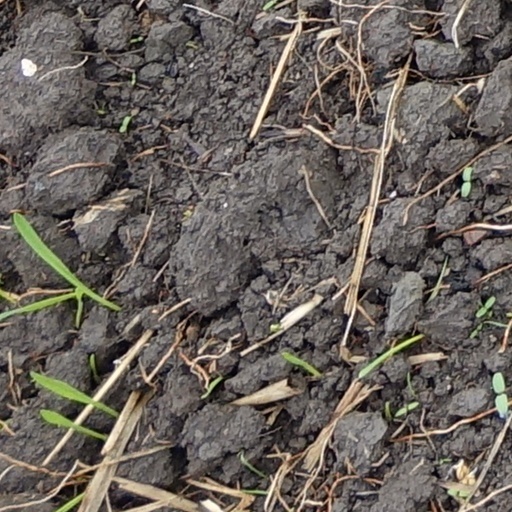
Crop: wheat